Imperial German plans for the invasion of the United Kingdom

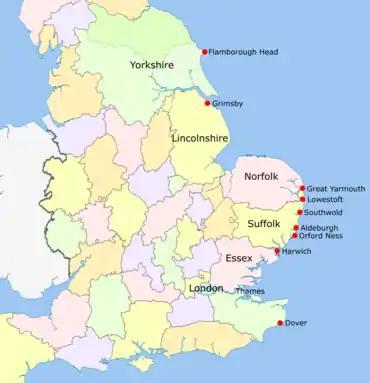
Areas identified as suitable landing sites, and other key locations.

Planners gave detailed consideration to the selection of a landing site. They rejected areas south of Dover due to the concentration of defensive fortifications, and based on the increasing strength of the Dover harbour facilities, they ruled out a landing along the Thames in March 1898. Studies focussed on areas north of the Thames, based on the presence of suitable harbour facilities and their proximity to forts. Harwich was particularly attractive for its capacity to accommodate larger ships, the lack of nearby forts and the ability to protect operations there with mines. Reconnaissance was carried out on the English coast from Orford Ness, Suffolk, to Scarborough, Yorkshire. Four locations were identified as suitable for a landing, based on ease of anchorage and beach approaches, from north to south: